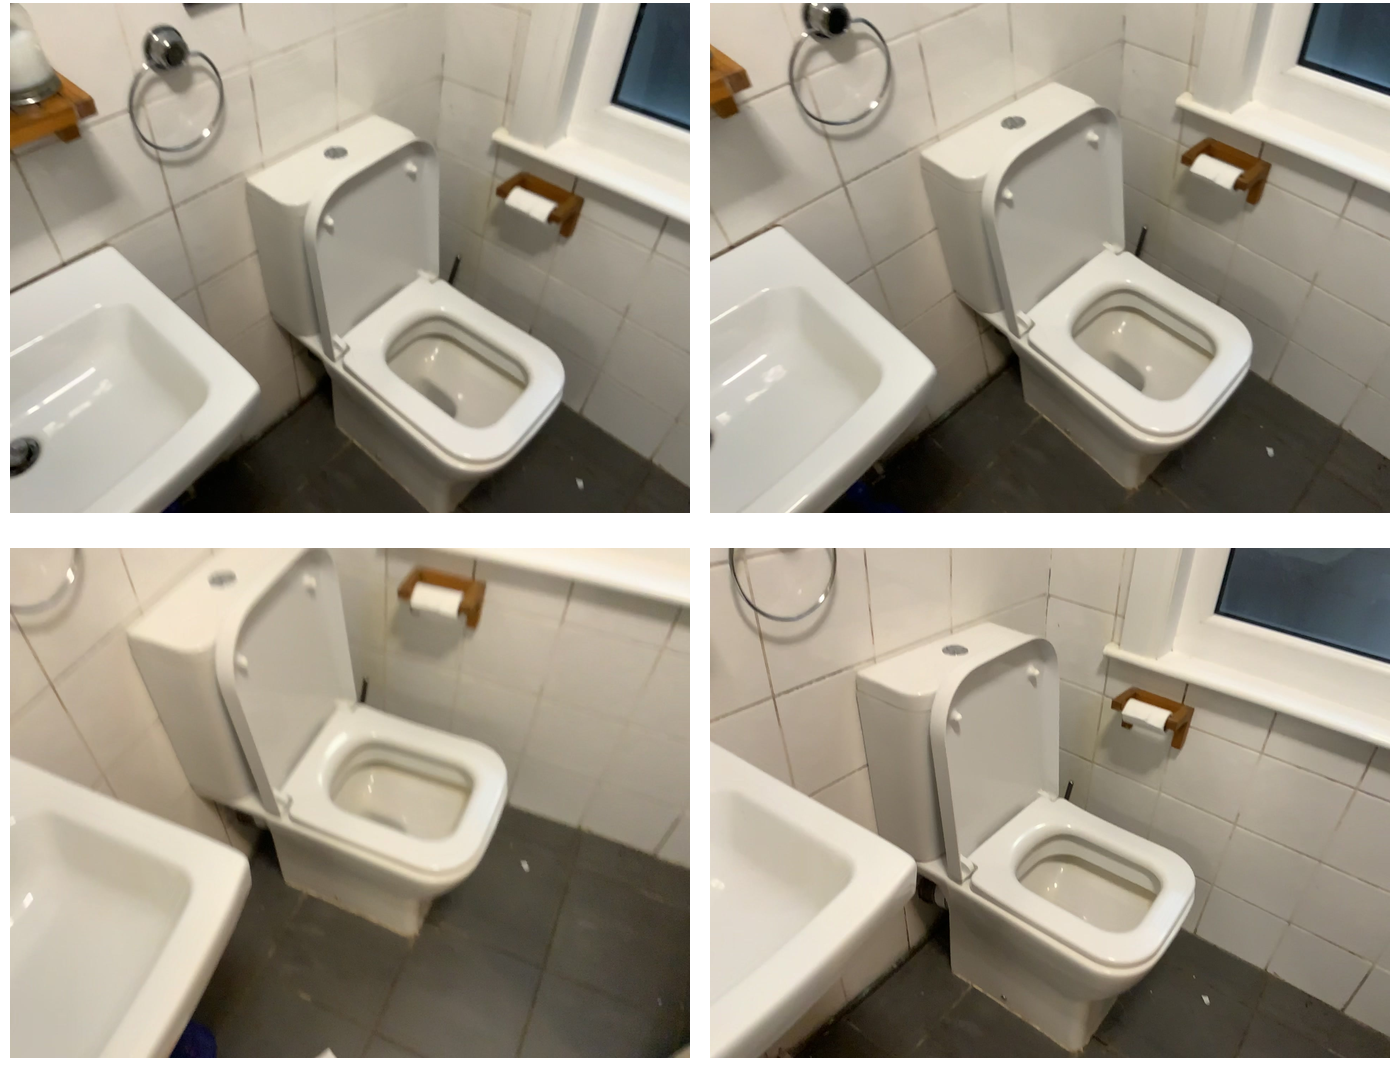Task instruction: Flush the toilet.
Answer: {"task_instruction": "Flush the toilet.", "nodes": ["button", "toilet"], "edges": [{"functional_relationship": "control", "object1": "button", "object2": "toilet", "spatial_relations": ["higher_than", "behind"], "is_touching": true}], "action_type": "open", "function_type": "special_function"}